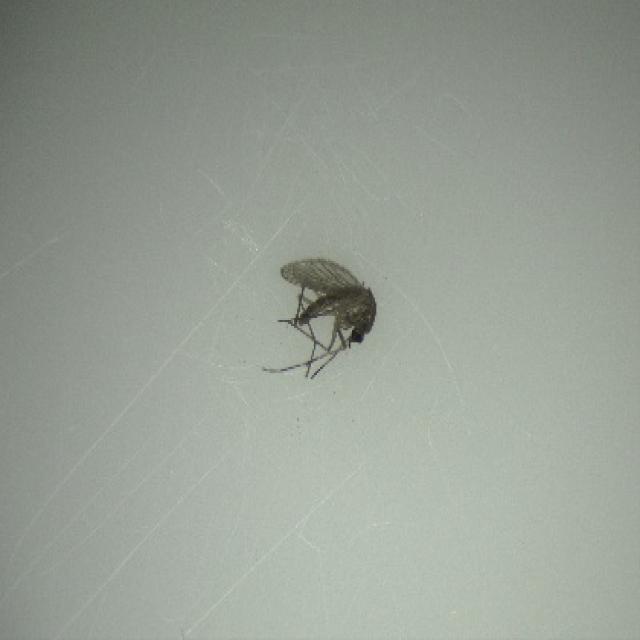
Species: culex_tritaeniorhynchus